Stiborius (crater)

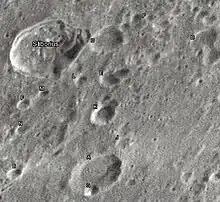
Stiborius crater and its satellite craters taken from Earth in 2012 at the University of Hertfordshire's Bayfordbury Observatory with the telescopes Meade LX200 14" and Lumenera Skynyx 2-1

By convention these features are identified on lunar maps by placing the letter on the side of the crater midpoint that is closest to Stiborius.